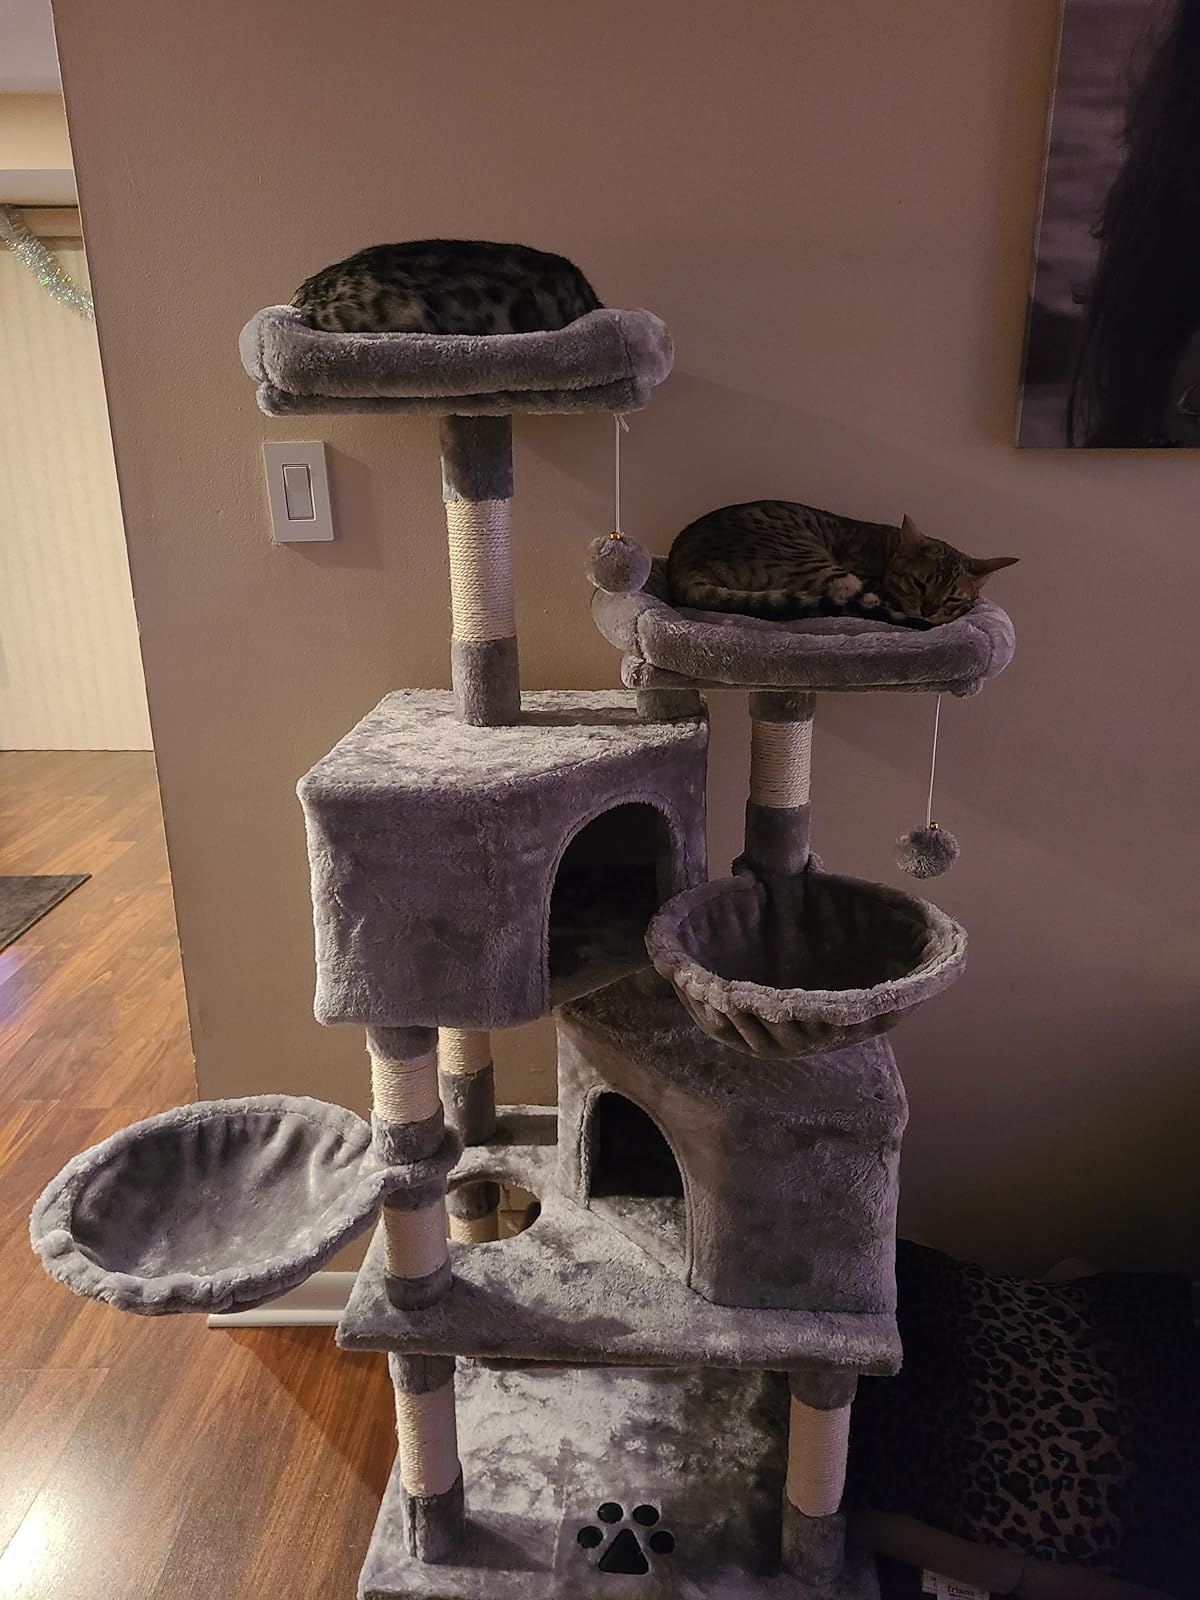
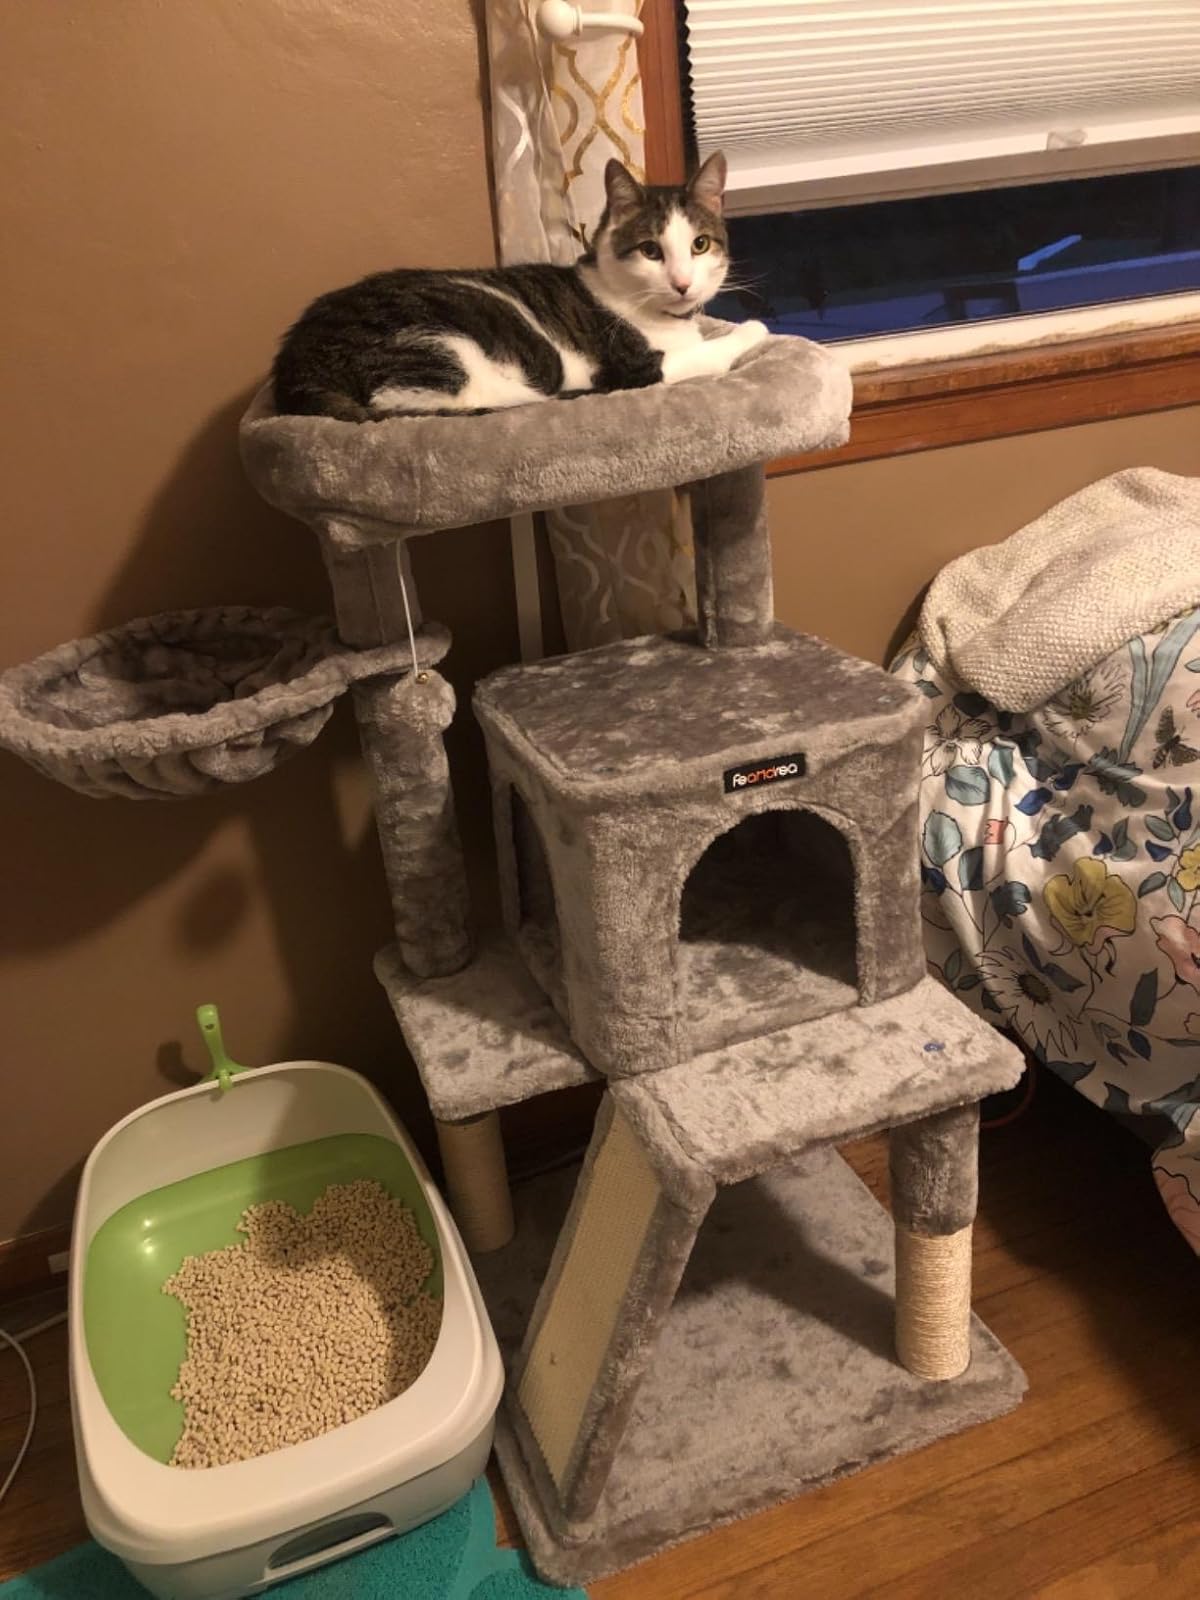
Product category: items_cat tree
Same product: no